Old East Slavic literature

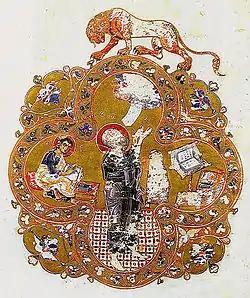
The Evangelist John, a miniature from the Ostromir Gospel, mid-11th century

Old East Slavic literature, also known as Old Russian literature, is a collection of literary works of Rus' authors, which includes all the works of ancient Rus' theologians, historians, philosophers, translators, etc., and written in Old East Slavic. It is a general term that unites the common literary heritage of Belarus, Russia, and Ukraine of the ancient period. In terms of genre construction, it has a number of differences from medieval European literature. The greatest influence on the literature of ancient Rus' was exerted by old Polish and old Serbian literature.